Pizza
Also known as:
af - Afrikaans: Pizza
am - Amharic: ፒዛ
an - Aragonese: Pizza
ang - Old English: Neopolis brādhlāf
ar - Arabic: بيتزا
arz - Egyptian Arabic: بيتزا
ast - Asturian: Pizza
az - Azerbaijani: Pizza
azb - South Azerbaijani: پیتزا
ba - Bashkir: Пицца
ban - Balinese: Pizza
bar - Bavarian: Pizza
bcl - Central Bikol: Pizza
be - Belarusian: Піца
be-tarask - Belarusian (Taraškievica orthography): Піцца
bg - Bulgarian: Пица
bh - Bhojpuri: पिज्जा
bjn - Banjar: Piza
bn - Bangla: পিৎজা
br - Breton: Pizza
bs - Bosnian: Pica
ca - Catalan: Pizza
ceb - Cebuano: Pizza
ckb - Central Kurdish: پیتزا
cs - Czech: Pizza
cy - Welsh: Pitsa
da - Danish: Pizza
dag - Dagbani: Pizza
de - German: Pizza
diq - Zazaki: Pizza
egl - Emiliano-Romagnolo: Pizza
el - Greek: Πίτσα
en-simple - Simple English: Pizza
eo - Esperanto: Pico
es - Spanish: Pizza
et - Estonian: Pitsa
eu - Basque: Pizza
fa - Persian: پیتزا
fi - Finnish: Pizza
fr - French: Pizza
fy - Western Frisian: Pizza
ga - Irish: Píotsa
gl - Galician: Pizza
gsw - Alemannic: Pizza
gur - Frafra: Pizza
ha - Hausa: Pizza
he - Hebrew: פיצה
hi - Hindi: पिज़्ज़ा
hr - Croatian: Pizza
hu - Hungarian: Pizza
hy - Armenian: Պիցցա
hyw - Western Armenian: Փիցցա
ia - Interlingua: Pizza
id - Indonesian: Piza
io - Ido: Pizza
is - Icelandic: Pitsa
it - Italian: Pizza
ja - Japanese: ピザ
jv - Javanese: Pizza
ka - Georgian: პიცა
kaa - Kara-Kalpak: Picca
kge - Komering: Pizza
kk - Kazakh: Пицца
km - Khmer: ភីហ្សា
kn - Kannada: ಪೀಟ್ಸಾ
ko - Korean: 피자
ks - Kashmiri: پیٖزا
ku - Kurdish: Pîza
la - Latin: Placenta Neapolitana
lb - Luxembourgish: Pizza
lfn - Lingua Franca Nova: Piza
li - Limburgish: Pizza
lmo - Lombard: Pizza
ln - Lingala: Pizza
lo - Lao: ພິຊຊ່າ
lt - Lithuanian: Pica
lv - Latvian: Pica
mi - Māori: Parehe
mk - Macedonian: Пица
ml - Malayalam: പിത്സ
mn - Mongolian: Пицца
mni - Manipuri: ꯄꯤꯓꯓꯥ
mr - Marathi: पिझ्झा
mrj - Western Mari: Пицца
ms - Malay: Piza
my - Burmese: ပီဇာ
nan - Minnan: Pizza
nap - Neapolitan: Pizza
nb - Norwegian Bokmål: Pizza
nds-NL - Low Saxon: Pizza
nl - Dutch: Pizza
nn - Norwegian Nynorsk: Pizza
nrf - Norman: Pizza
oc - Occitan: Pizza
or - Odia: ପିଜା
pa - Punjabi: ਪੀਜ਼ਾ
pl - Polish: Pizza
pnb - Western Punjabi: پیزا
pnt - Pontic: Πίτσα
ps - Pashto: پيزا
pt - Portuguese: Pizza
pwn - Paiwan: pizza
qu - Quechua: Pitsa
ro - Romanian: Pizza
ru - Russian: Пицца
sah - Yakut: Пицца
sc - Sardinian: Pitza
scn - Sicilian: Pizza
sco - Scots: Pizza
sgs - Samogitian: Pėca
sh - Serbo-Croatian: Pica
si - Sinhala: පීසා
sk - Slovak: Pizza
sl - Slovenian: Pica
sq - Albanian: Pica
sr - Serbian: Пица
su - Sundanese: Pizza
sv - Swedish: Pizza
sw - Swahili: Pizza
szl - Silesian: Picca
ta - Tamil: பீத்சா
te - Telugu: పిజ్జా
tg - Tajik: Питзо
th - Thai: พิซซา
tk - Turkmen: Pizza
tl - Tagalog: Pizza
tr - Turkish: Pizza
tt - Tatar: Пицца
ug - Uyghur: پىسسا قاتلىمى
uk - Ukrainian: Піца
ur - Urdu: پیزا
uz - Uzbek: Pitsa
vec - Venetian: Pisa
vep - Veps: Picc
vi - Vietnamese: Pizza
war - Waray: Pizza
wuu - Wu: 匹萨
yi - Yiddish: פיצא
yue - Cantonese: 意大利薄餅
zh - Chinese: 比萨饼
Category: bread (flatbread)
Cuisine: Italian
Associated cuisines: Italian
Area: Naples, Campania
Countries: Italy
Region: Southern Europe

The dish consists of a flat base of leavened wheat-based dough topped with tomato, cheese, and other ingredients, baked at a high temperature, traditionally in a wood-fired oven.

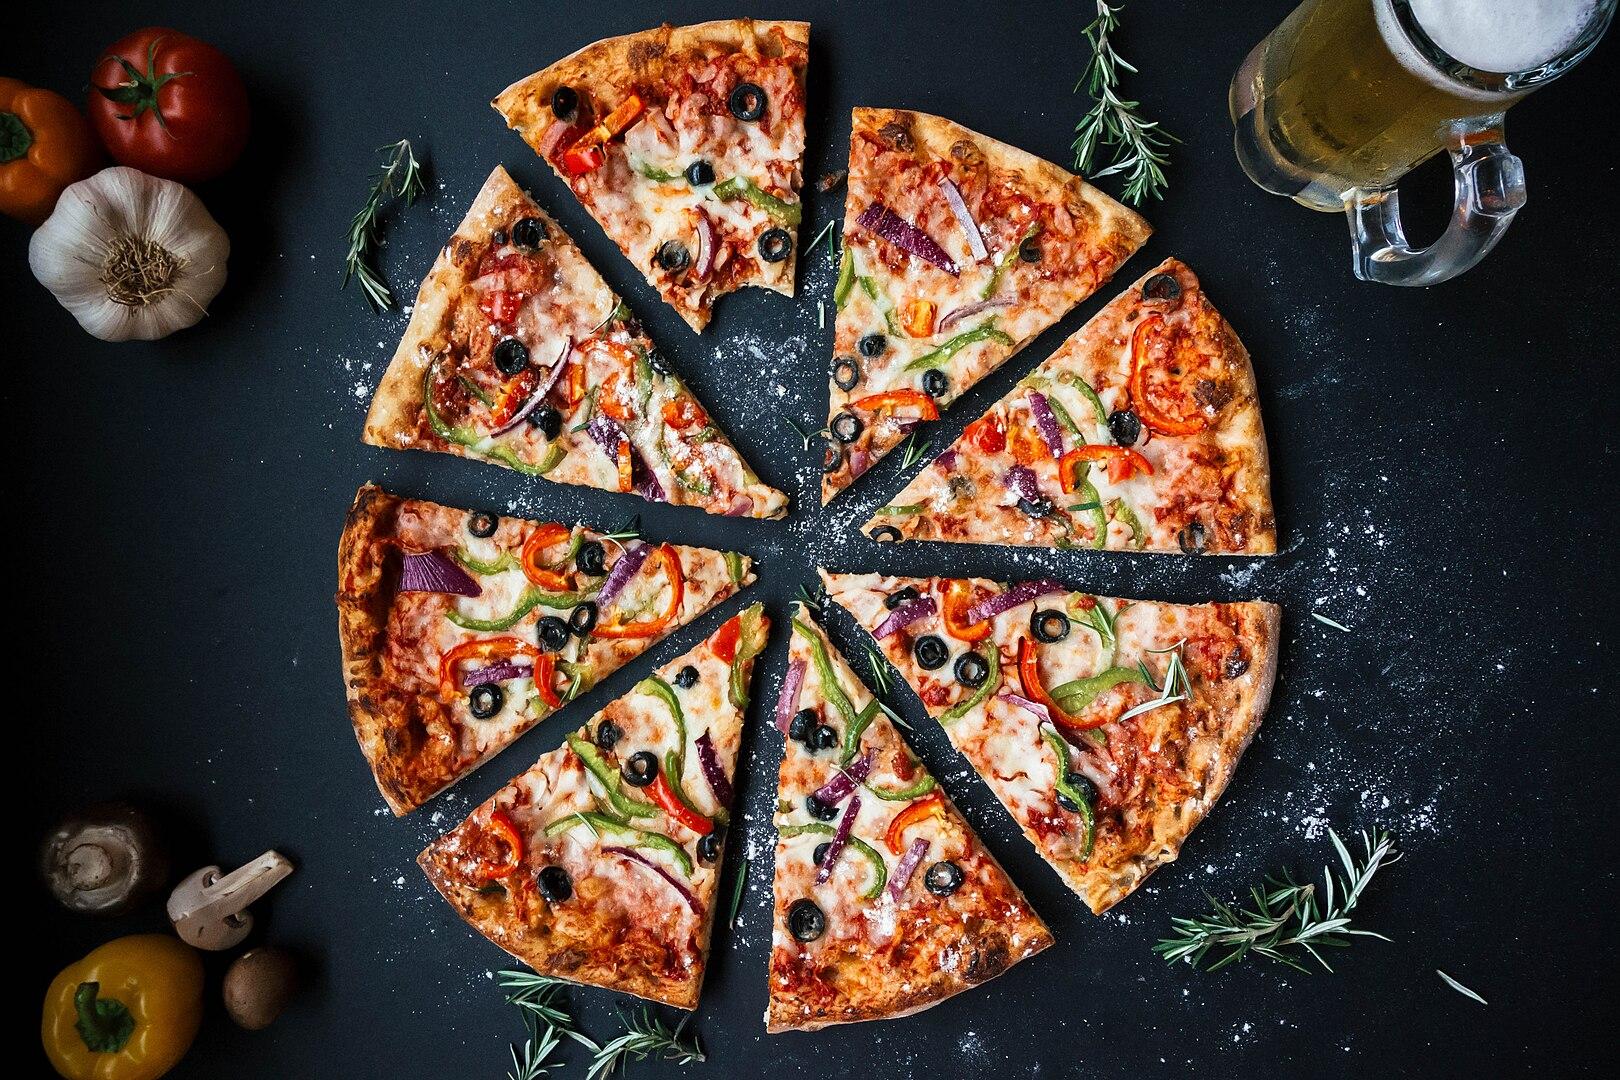
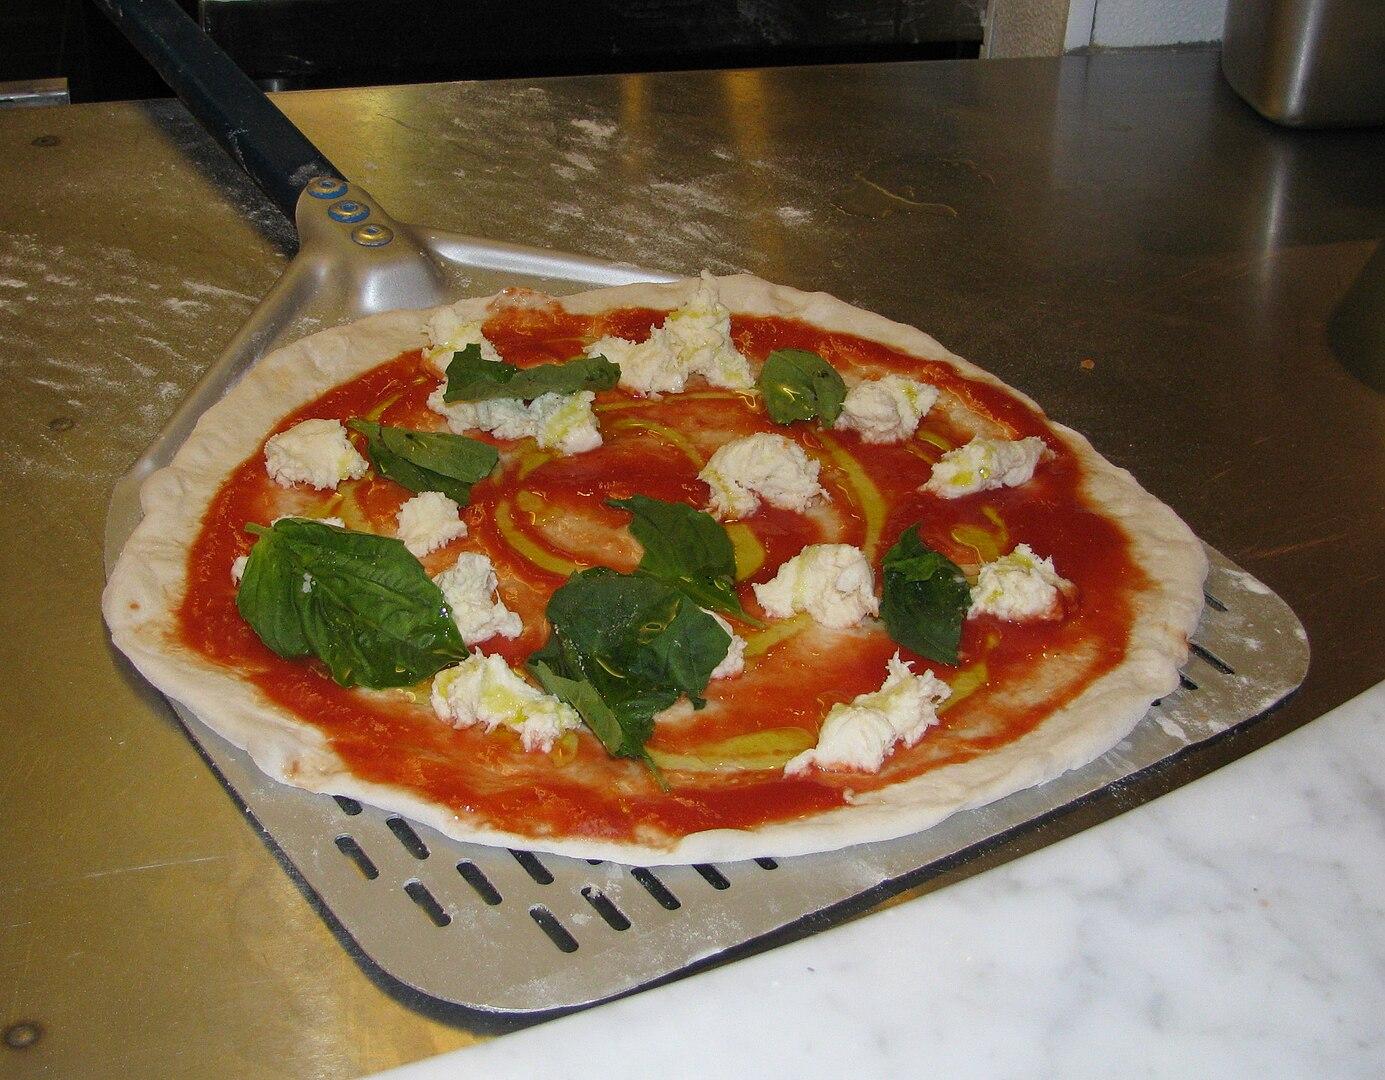
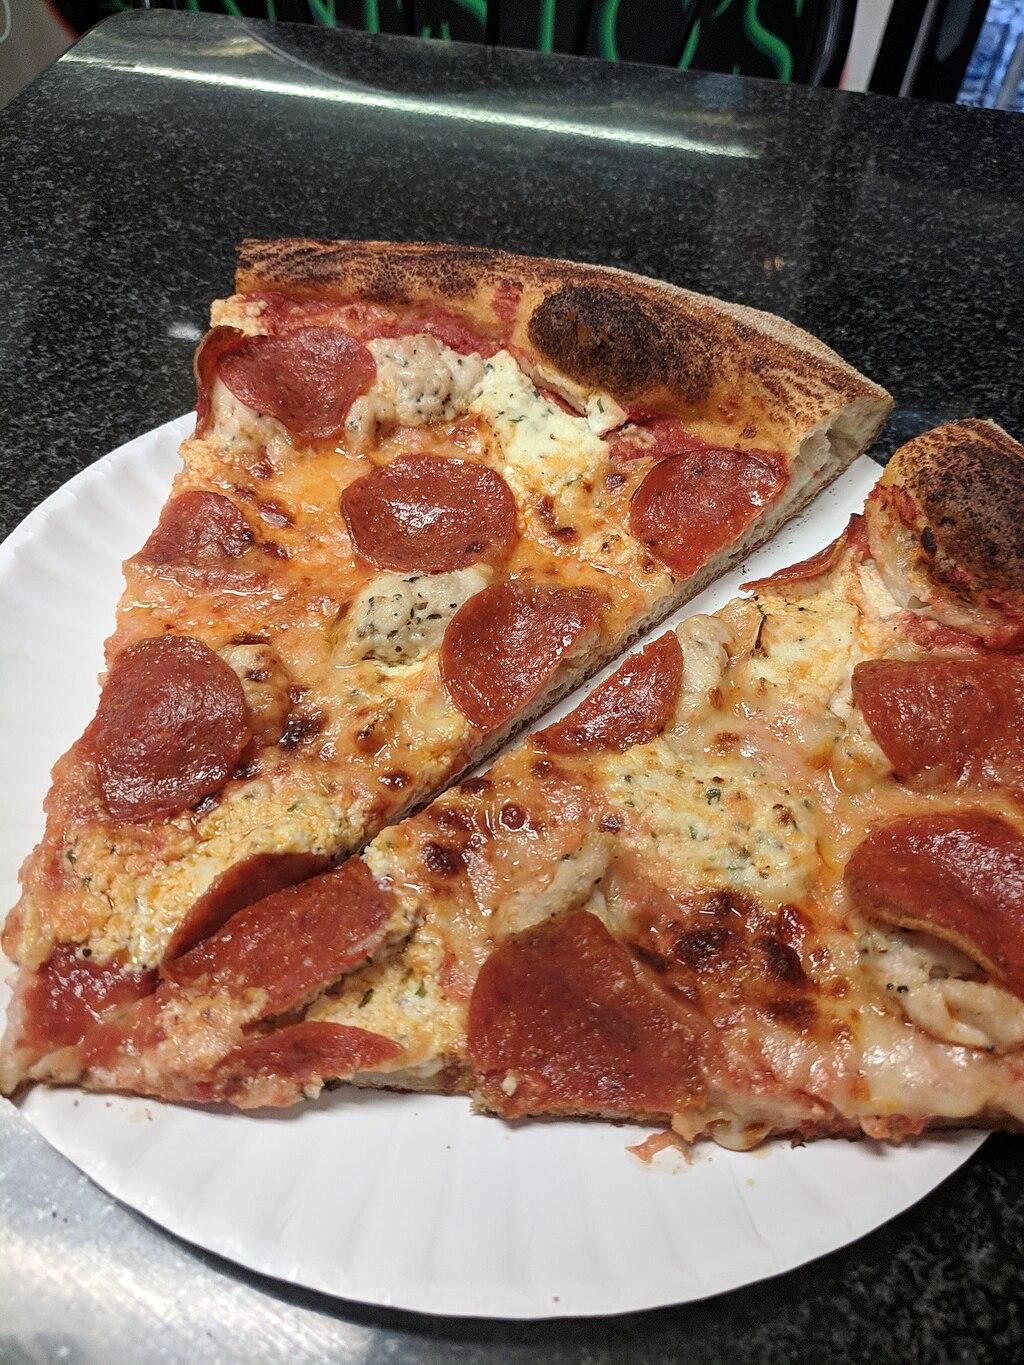
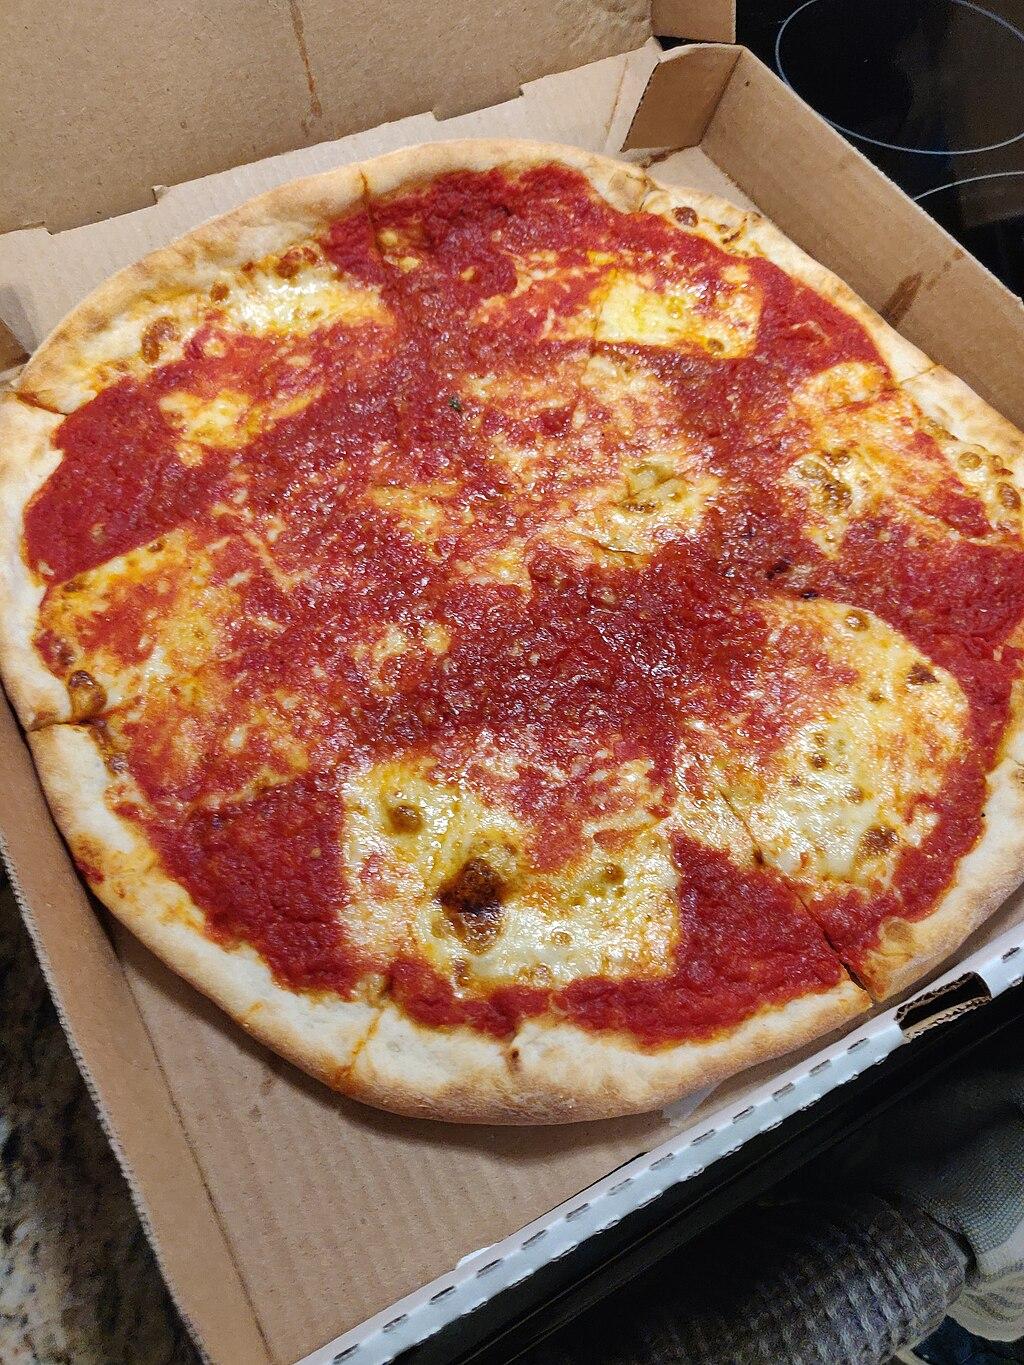
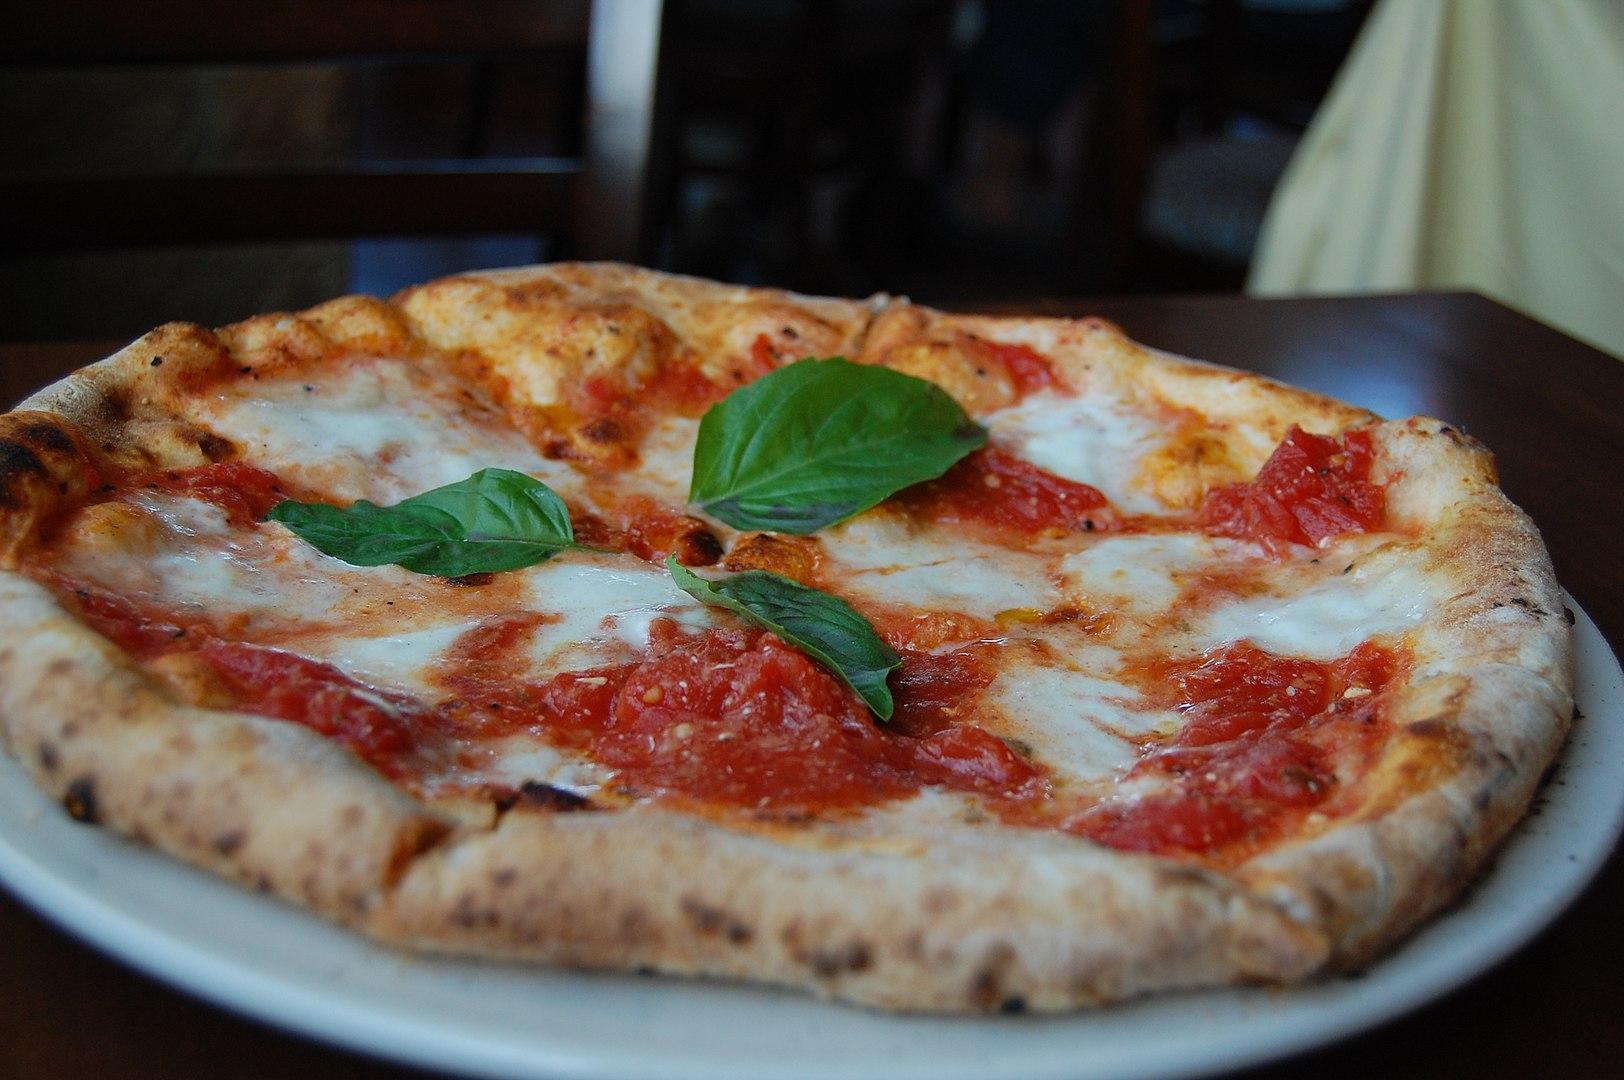
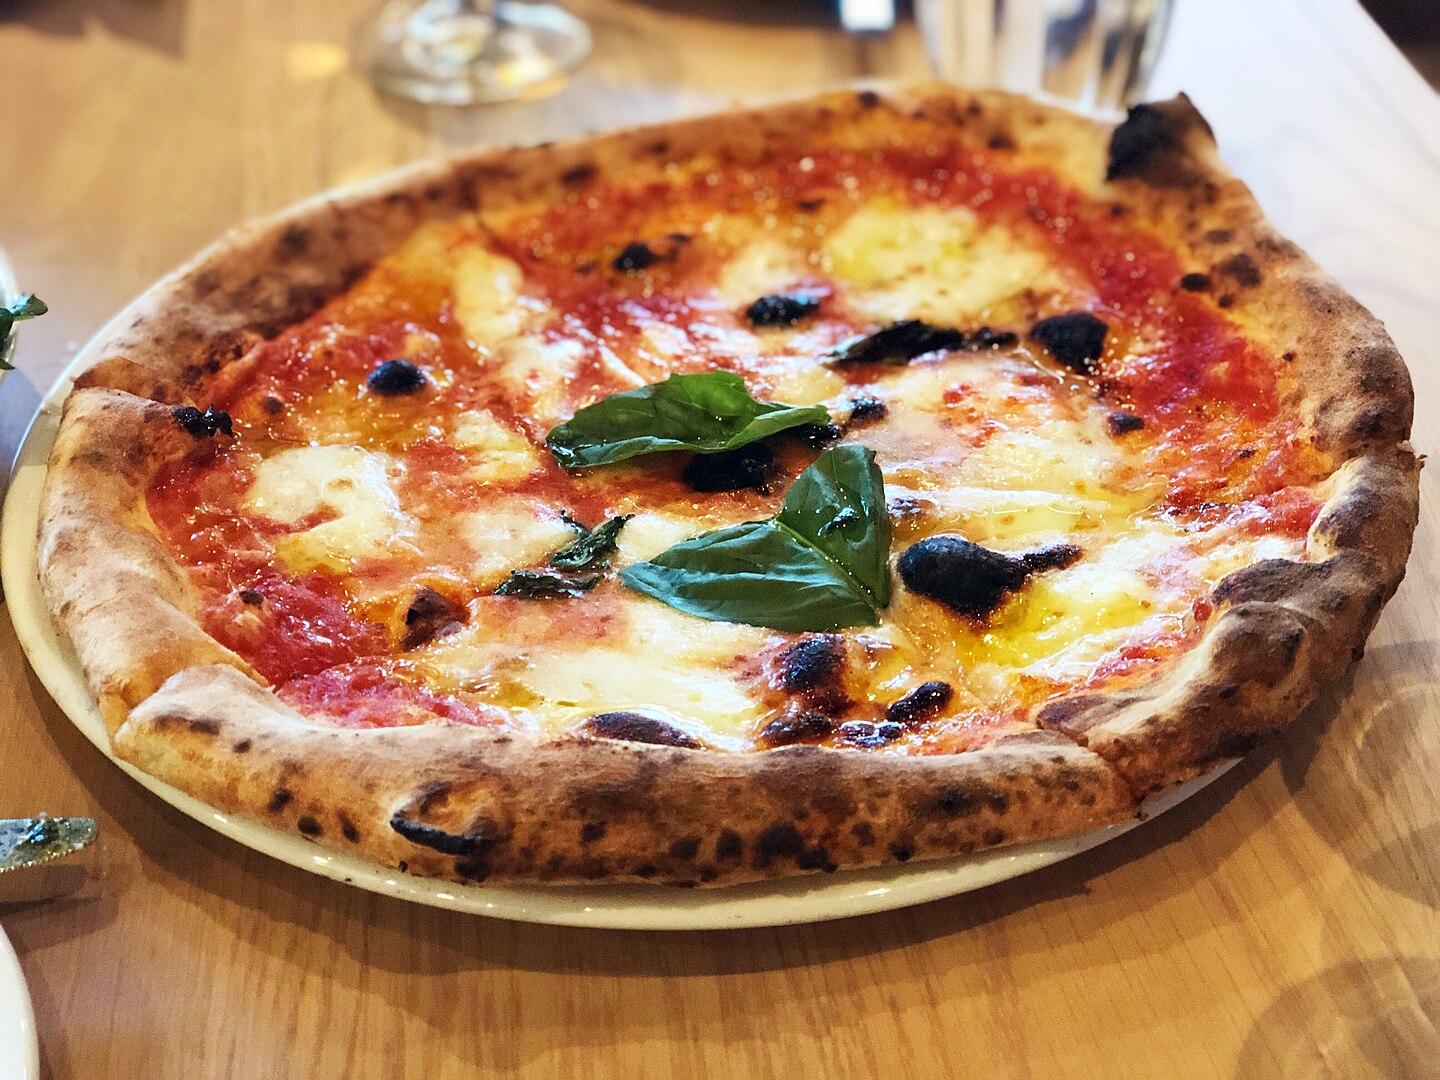
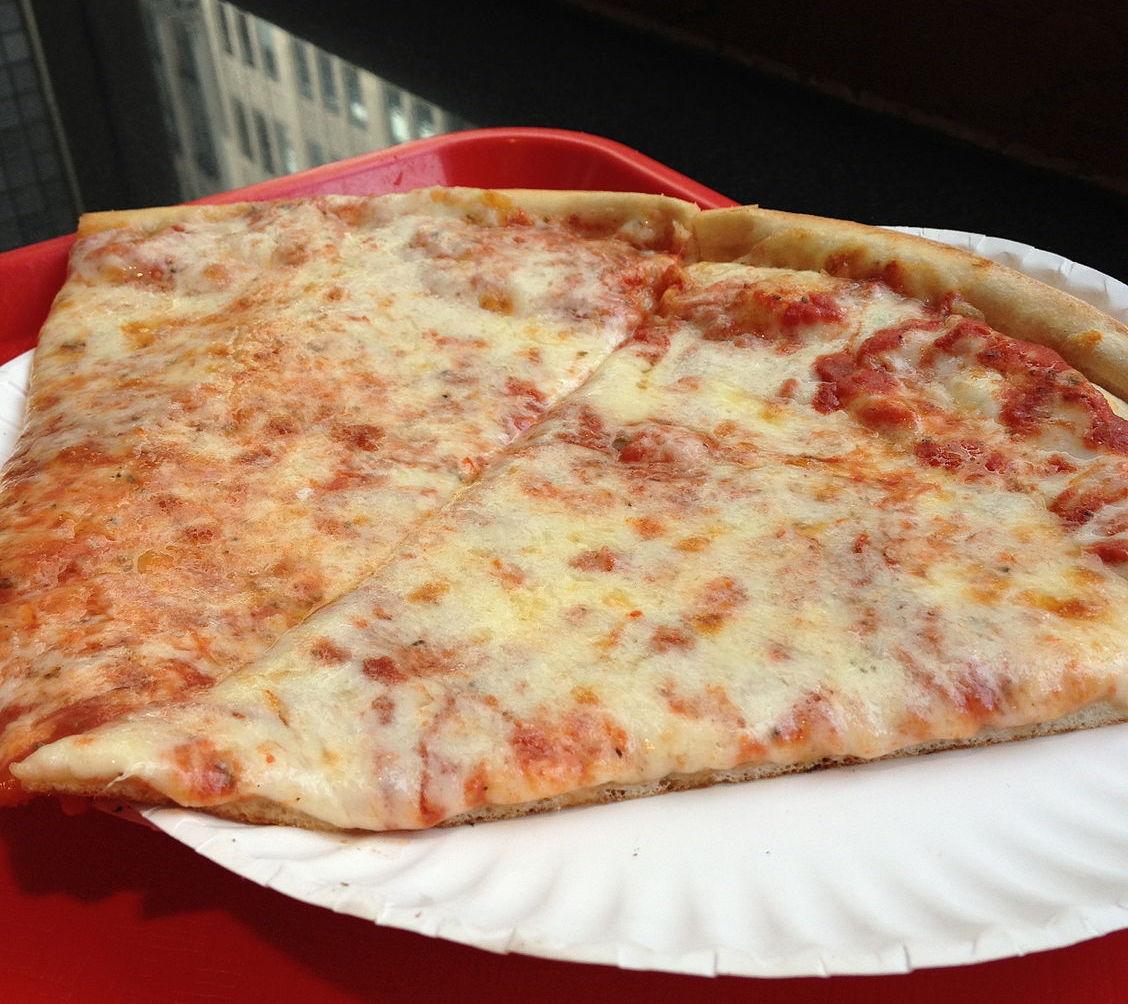
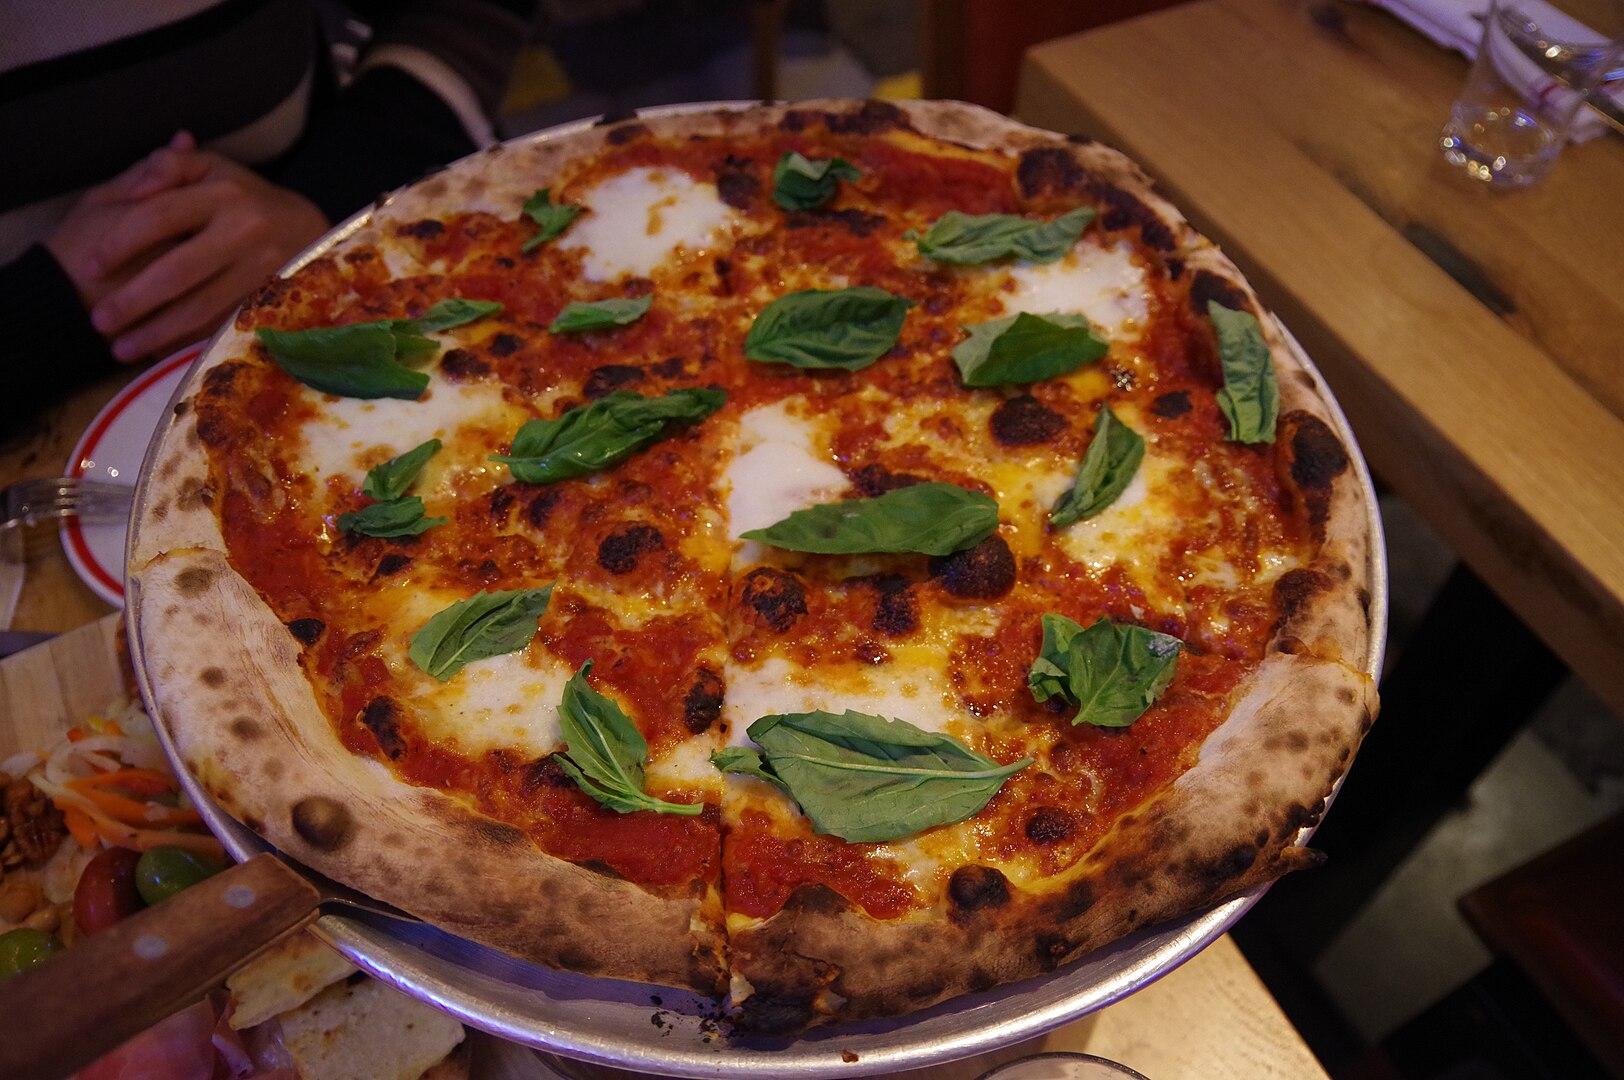